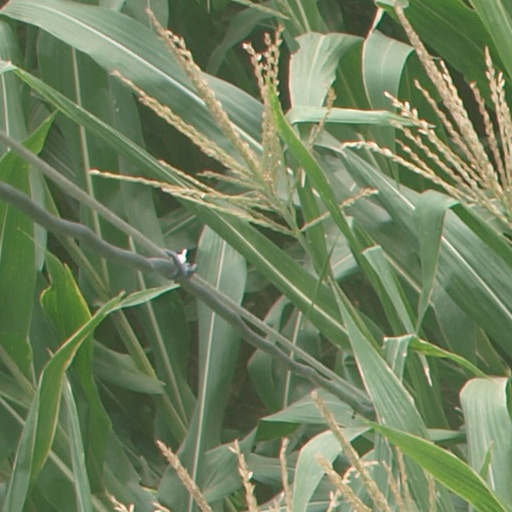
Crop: maize; corn